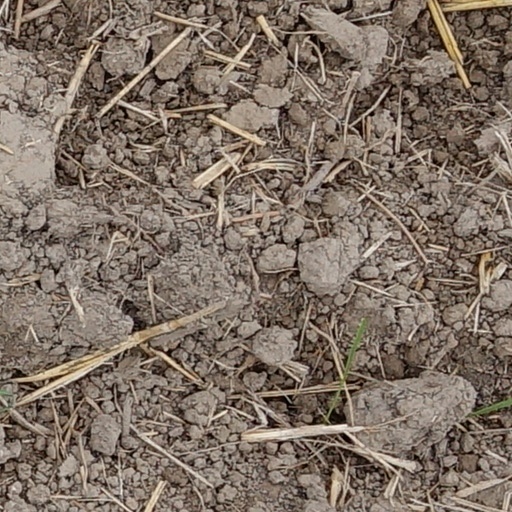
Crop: wheat